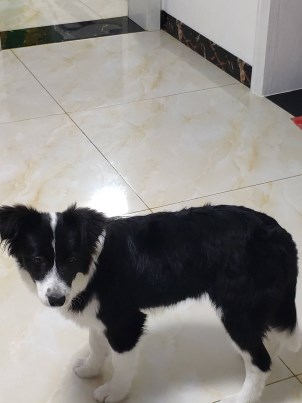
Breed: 2594-n000109-Border_collie